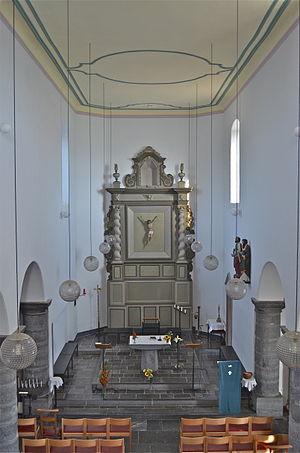
Choeur.
L'église Saints-Pierre-et-Paul d'Erpent est érigée par les chanoines augustins de l'abbaye de Géronsart en 1771. Elle remplace au même endroit une ancienne église romane démolie en 1750 par le Chanoine François Mouchon, curé du village à l'époque.